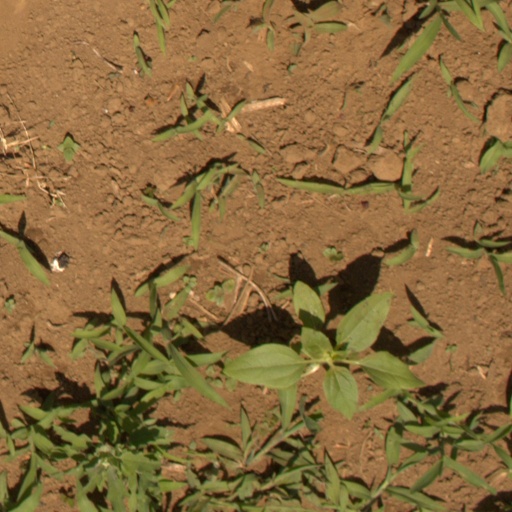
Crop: Jerusalem artichoke